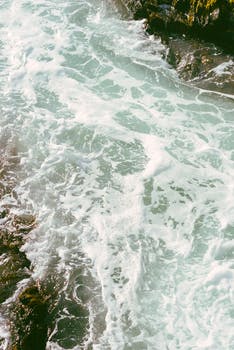
Label: No Watermark